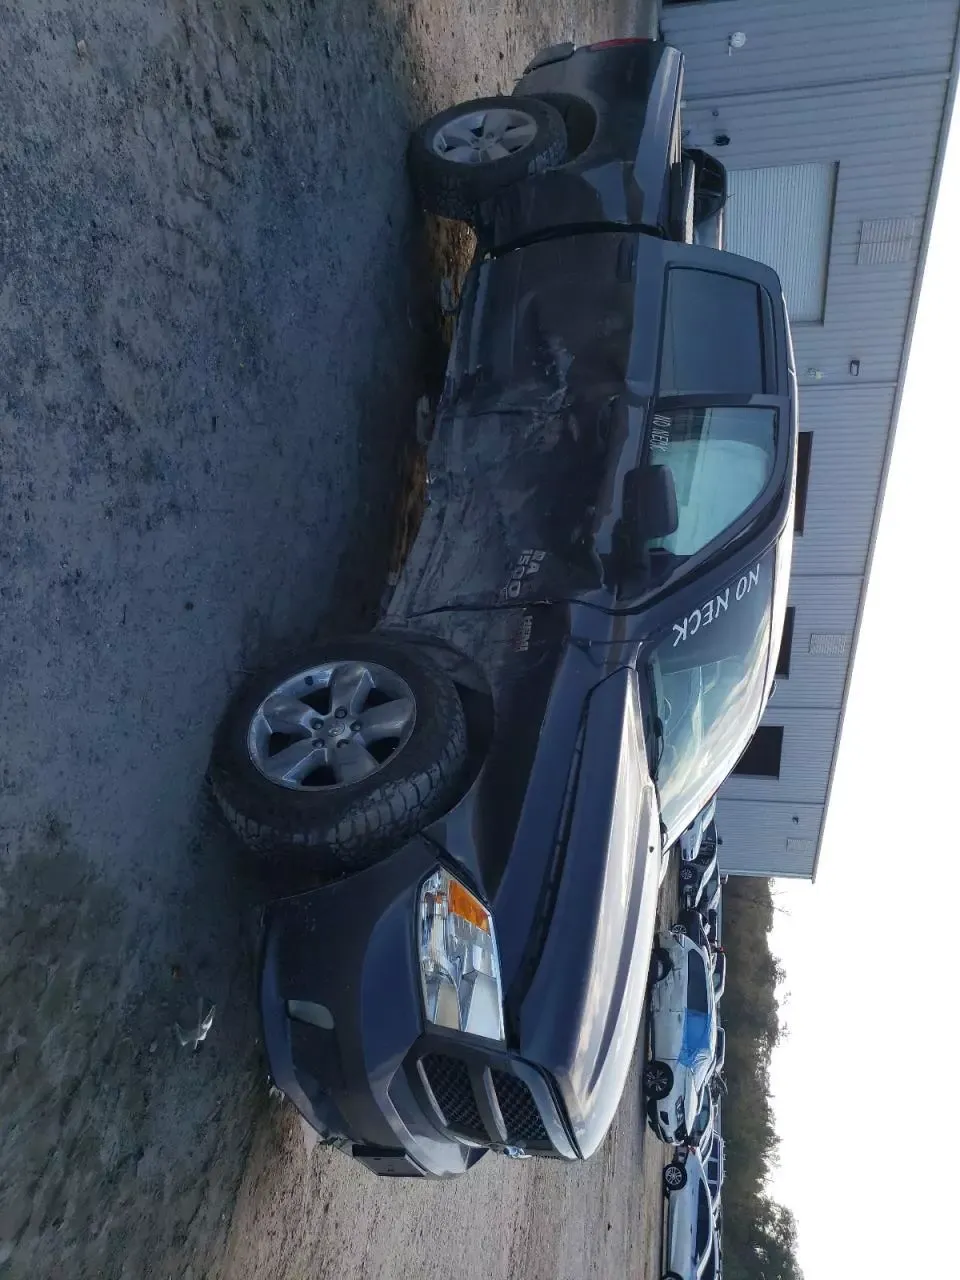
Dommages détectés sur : porte avant droite, porte arrière droite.
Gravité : majeur